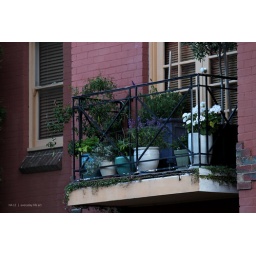
A balcony near my house